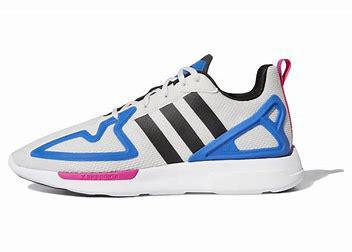
Brand: Adidas
Model: ZX 2K Flux